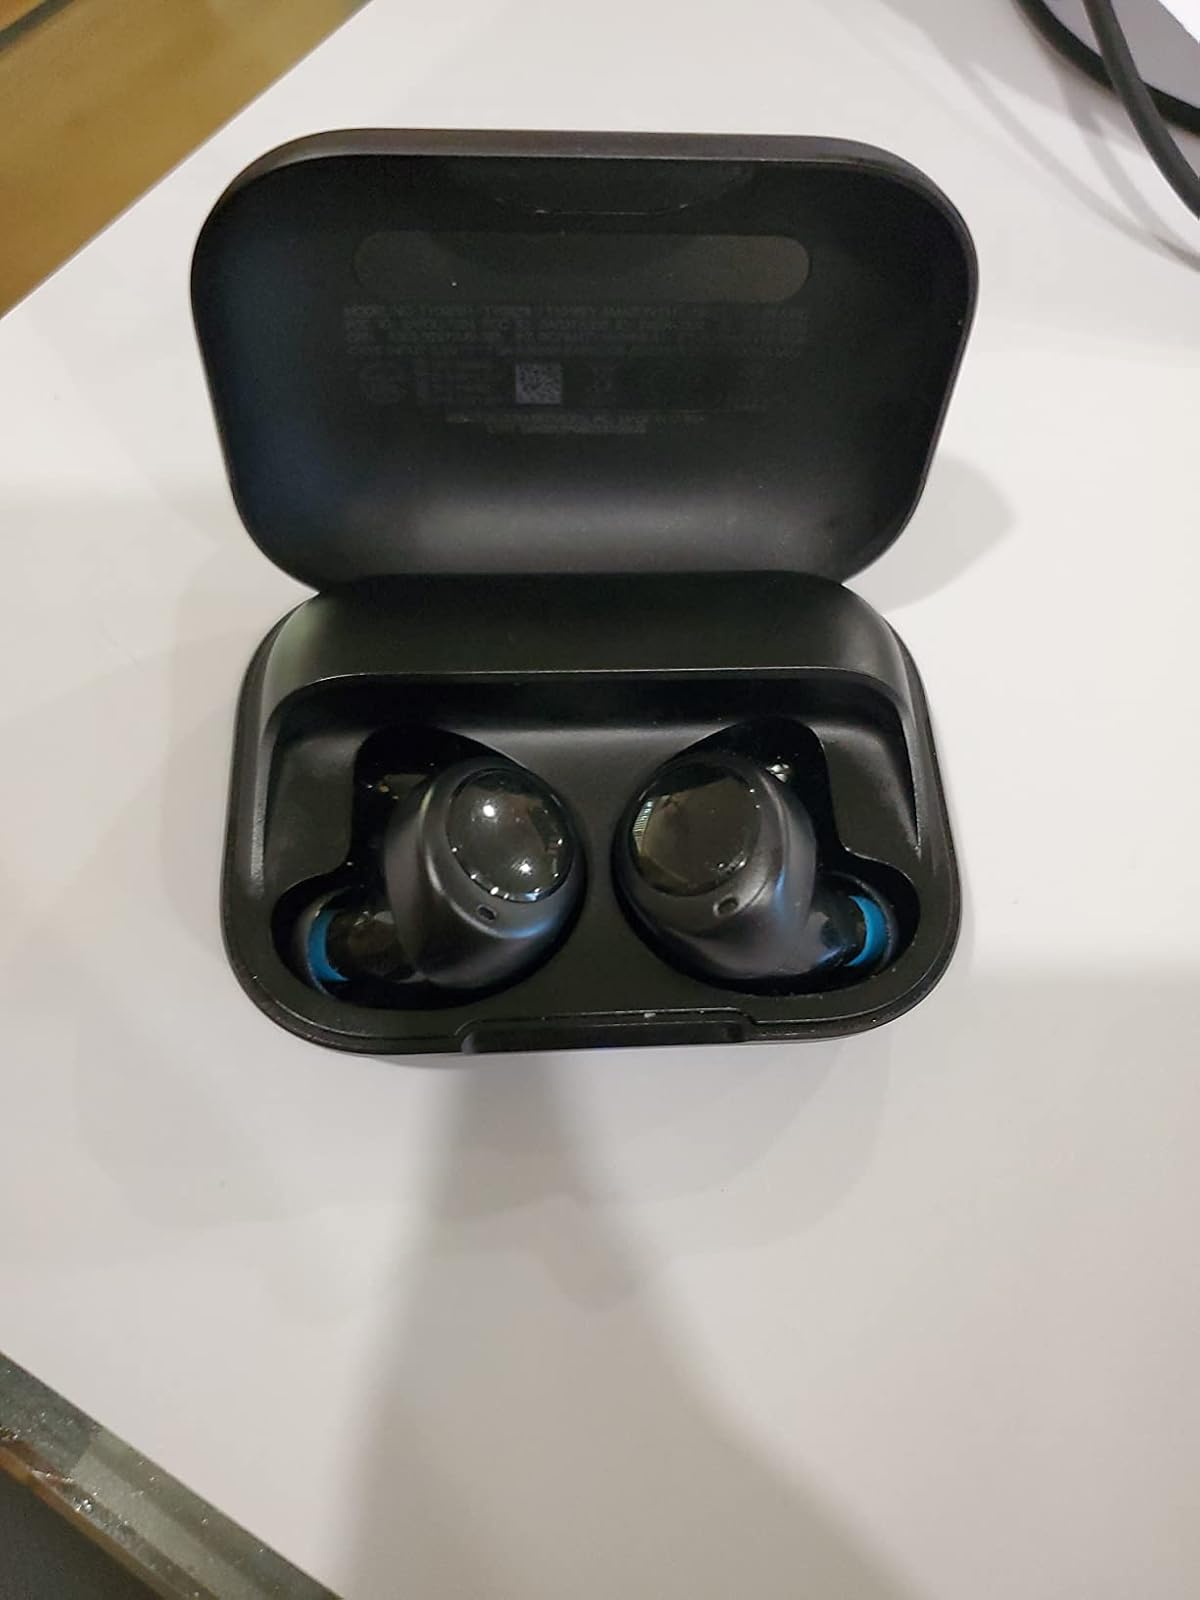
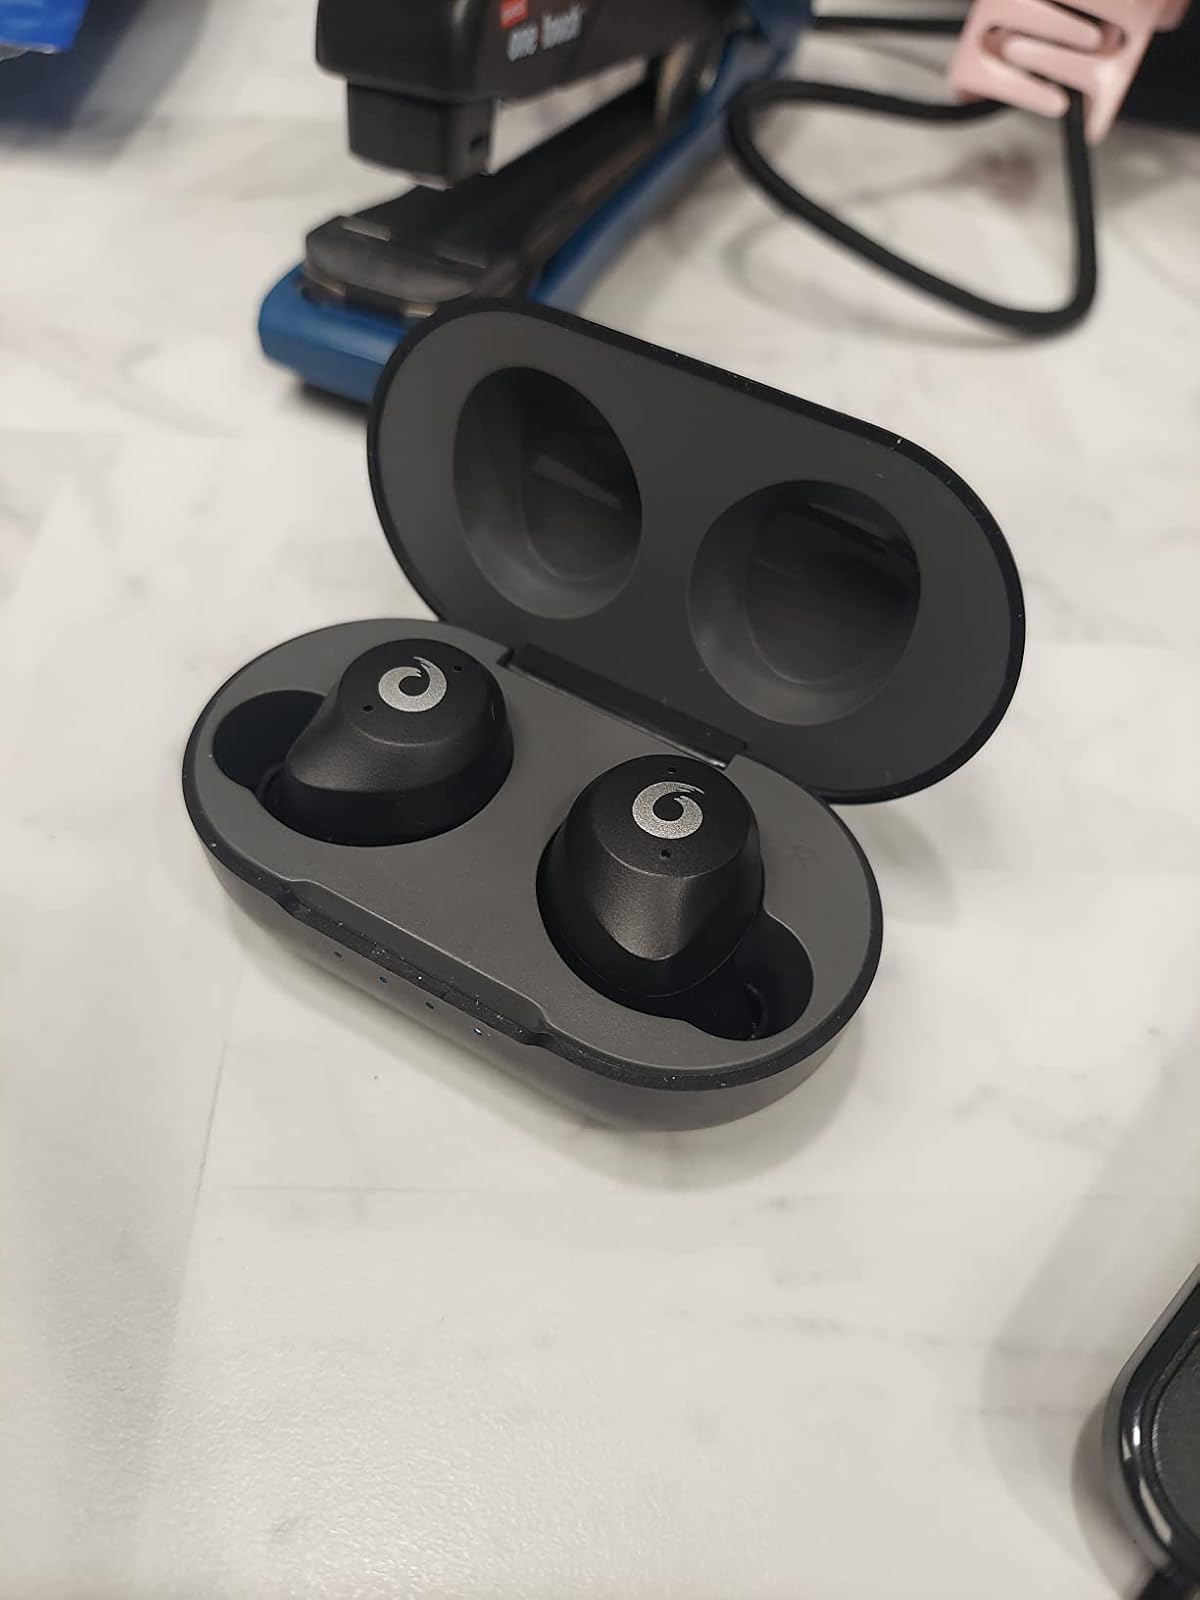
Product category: earbuds
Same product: no